The First President of Japan

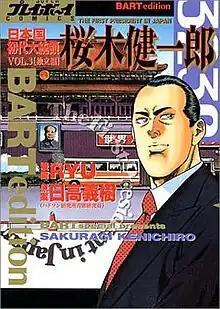
Cover of the third volume of "The First President of Japan", published by Shueisha in April 2000

is a Japanese manga series written by Yoshiki Hidaka and illustrated by Ryuji Tsugihara.